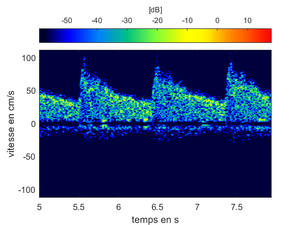
Flux sanguin en cm/s en fonction du temps en s chez une personne saine.
La détection de microemboles dans l'artère cérébrale moyenne est un cas particulier d'application de l'effet Doppler ultrasonore. En cela, elle se rapproche de l'échographie. Elle permet de détecter indirectement différents types de pathologies, comme des sténoses, à différents stades de leur évolution. Malgré le fait que l'examen Doppler transcrânien présente plusieurs avantages, comme sa simplicité et son innocuité, cette méthode est encore assez peu utilisée par le corps médical.